Trotsky Vengarán

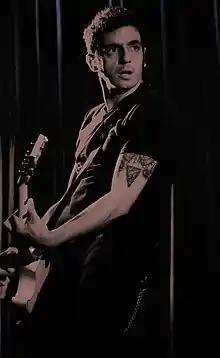
Hugo Diaz, guitarist

Trotsky Vengarán (also known as "TKYVGN") is an Uruguay rock band formed in 1991, by Guillermo Peluffo, lead singer, Hugo Diaz and Ignacio Guasch on guitars, Guillermo "Cuico" Perazzo on drums and Marcelo Abreu on bass. Since the very beginning they decided they were going to play hard and melodic rock. They were influenced by groups such as Ramones, Beastie Boys, AC/DC, Sex Pistols and other 50's and 60's bands.